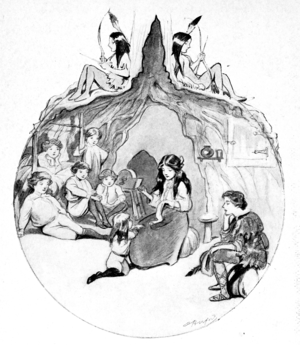
Wendy Moira Angela Darling est un personnage fictif créé par J. M. Barrie, et qui apparaît pour la première fois dans la pièce Peter Pan or the Boy Who Would Not Grow up en 1904, puis dans le roman Peter and Wendy.